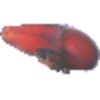
Label: Banana Red 1